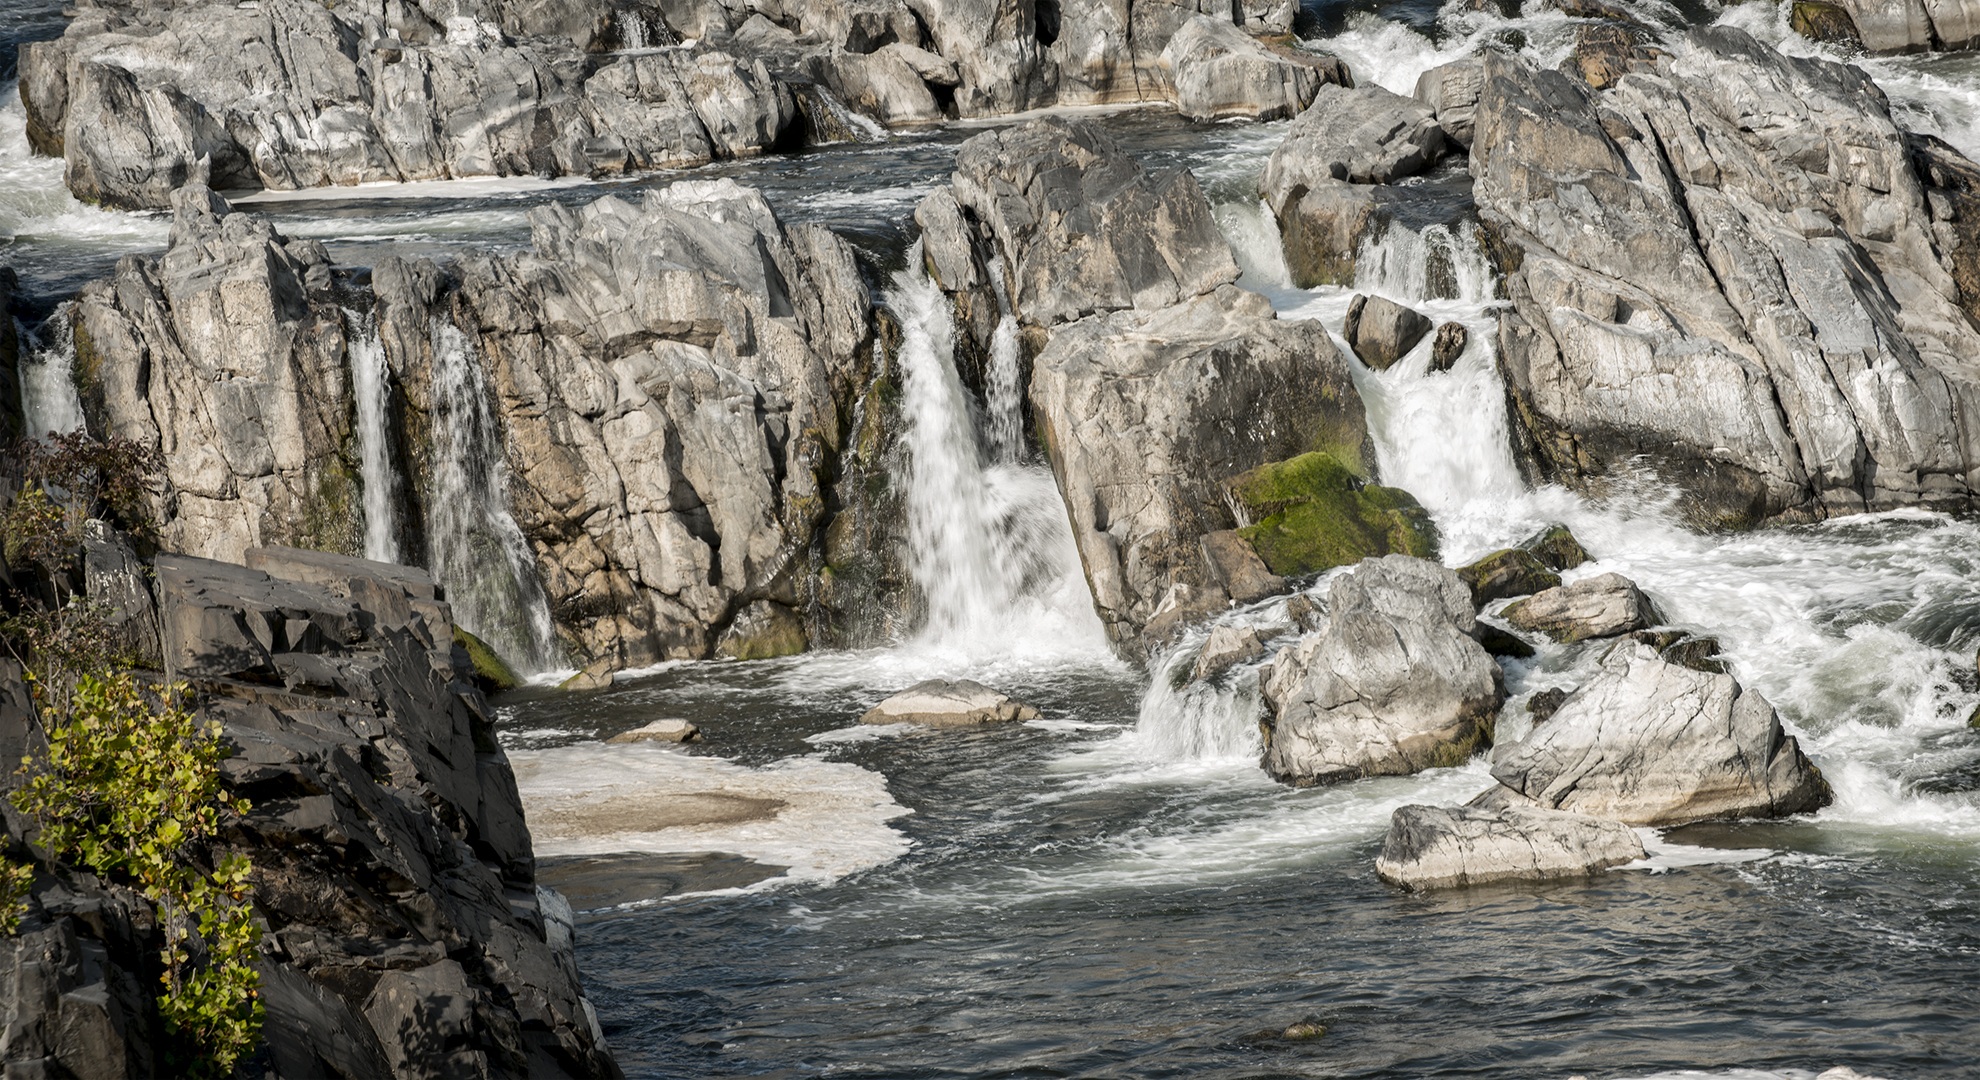
water, outdoor, rock, waterfall, fall, river, stone, panorama, formation, cliff, cascade, scenic, natural, scenery, terrain, outdoors, beauty, beautiful, water feature, virginia, potomac, great falls